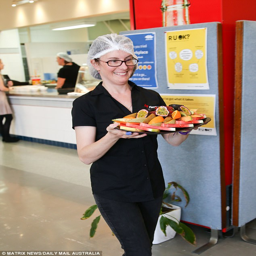
person is all smiles when she is but says she would be if she was to lose her job